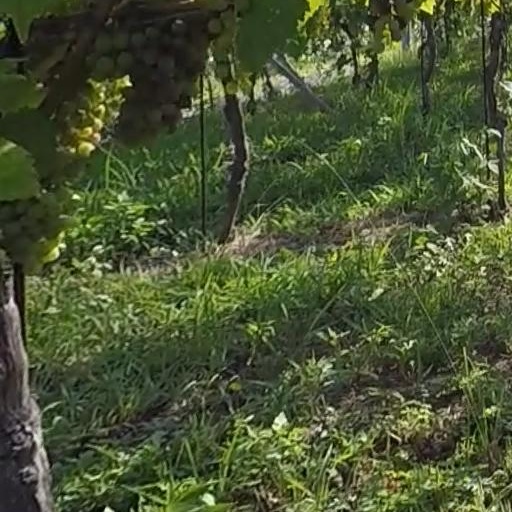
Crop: grape